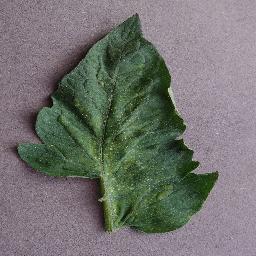
Label: Tomato___Spider_mites Two-spotted_spider_mite